Operation Revenge

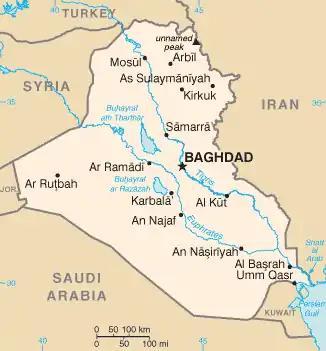

Operation Revenge or Operation Entegham (Persian: عملیات انتقام) was an operation during the Iran–Iraq War, which was launched by the Islamic Republic of Iran Air Force on 22 September 1980. The commencement of the operation was about 2 hours after the formal outbreak of the Iran–Iraq War which was started by the attacks of Iraqi forces. In the operation, 8 Iranian fighter jets bombed 2 Iraqi military bases.